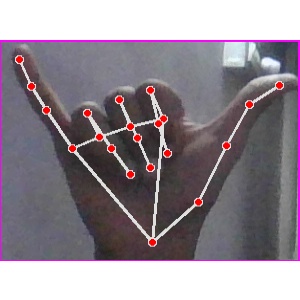
अक्षर: य